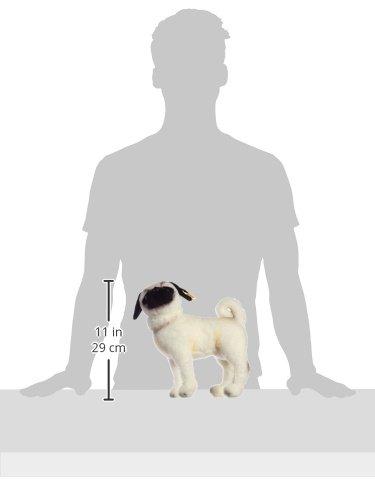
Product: Steiff Lielou Pug Plush, White
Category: Toys & Games | Stuffed Animals & Plush Toys | Plush Puppets
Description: Luxurious mohair coat.
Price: $232.78
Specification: ProductDimensions:11.8x5.1x11inches|ItemWeight:1.2pounds|ShippingWeight:1.28pounds(Viewshippingratesandpolicies)|DomesticShipping:ItemcanbeshippedwithinU.S.|InternationalShipping:ThisitemcanbeshippedtoselectcountriesoutsideoftheU.S.LearnMore|ASIN:B004L9M0HW|Itemmodelnumber:045042|Manufacturerrecommendedage:15yearsandup